Wolseong Low- and Intermediate-Level Radioactive Waste Disposal Center

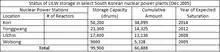
Years of expected saturation of LILW storage at select SK nuclear plants

Gyeongju, located in a sediment-filled basin within the extreme southeast corner of the North Gyeongsang province of South Korea, boasts a population of 269,343 people as of 2008. In the past, Gyeongju was the capital city of the ancient kingdom of Silla and is now a culturally rich attraction.